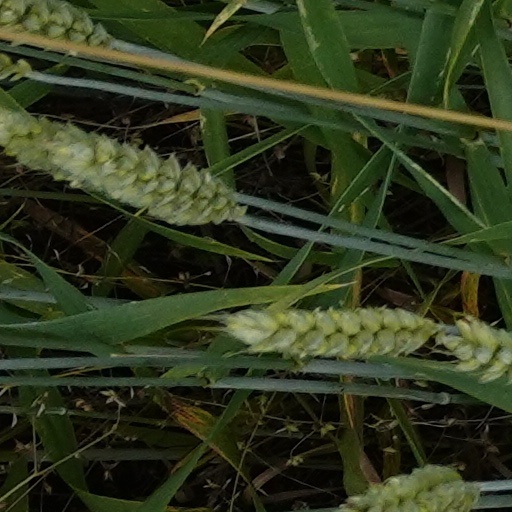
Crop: wheat